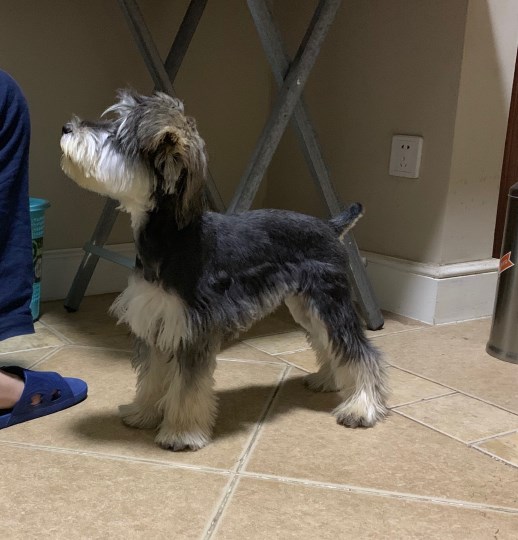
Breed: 2342-n000102-miniature_schnauzer